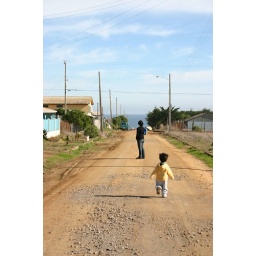
Our street in Pichilemu. It's a Tsunami RED zone. That's Carolina and her son Jeremy.